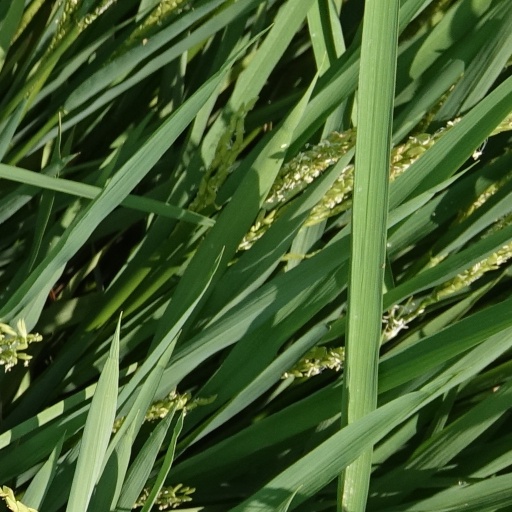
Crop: rice